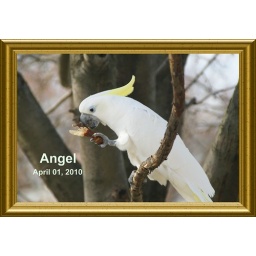
Angel loves sitting in the tree out front. She also loves eating chicken bones.